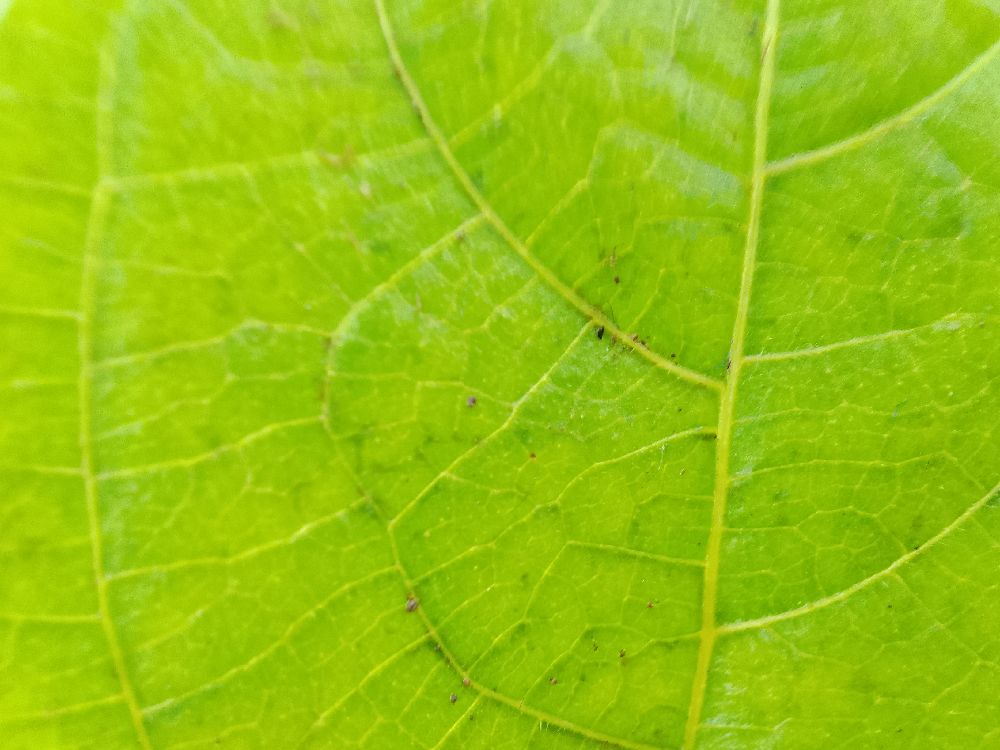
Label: healthy